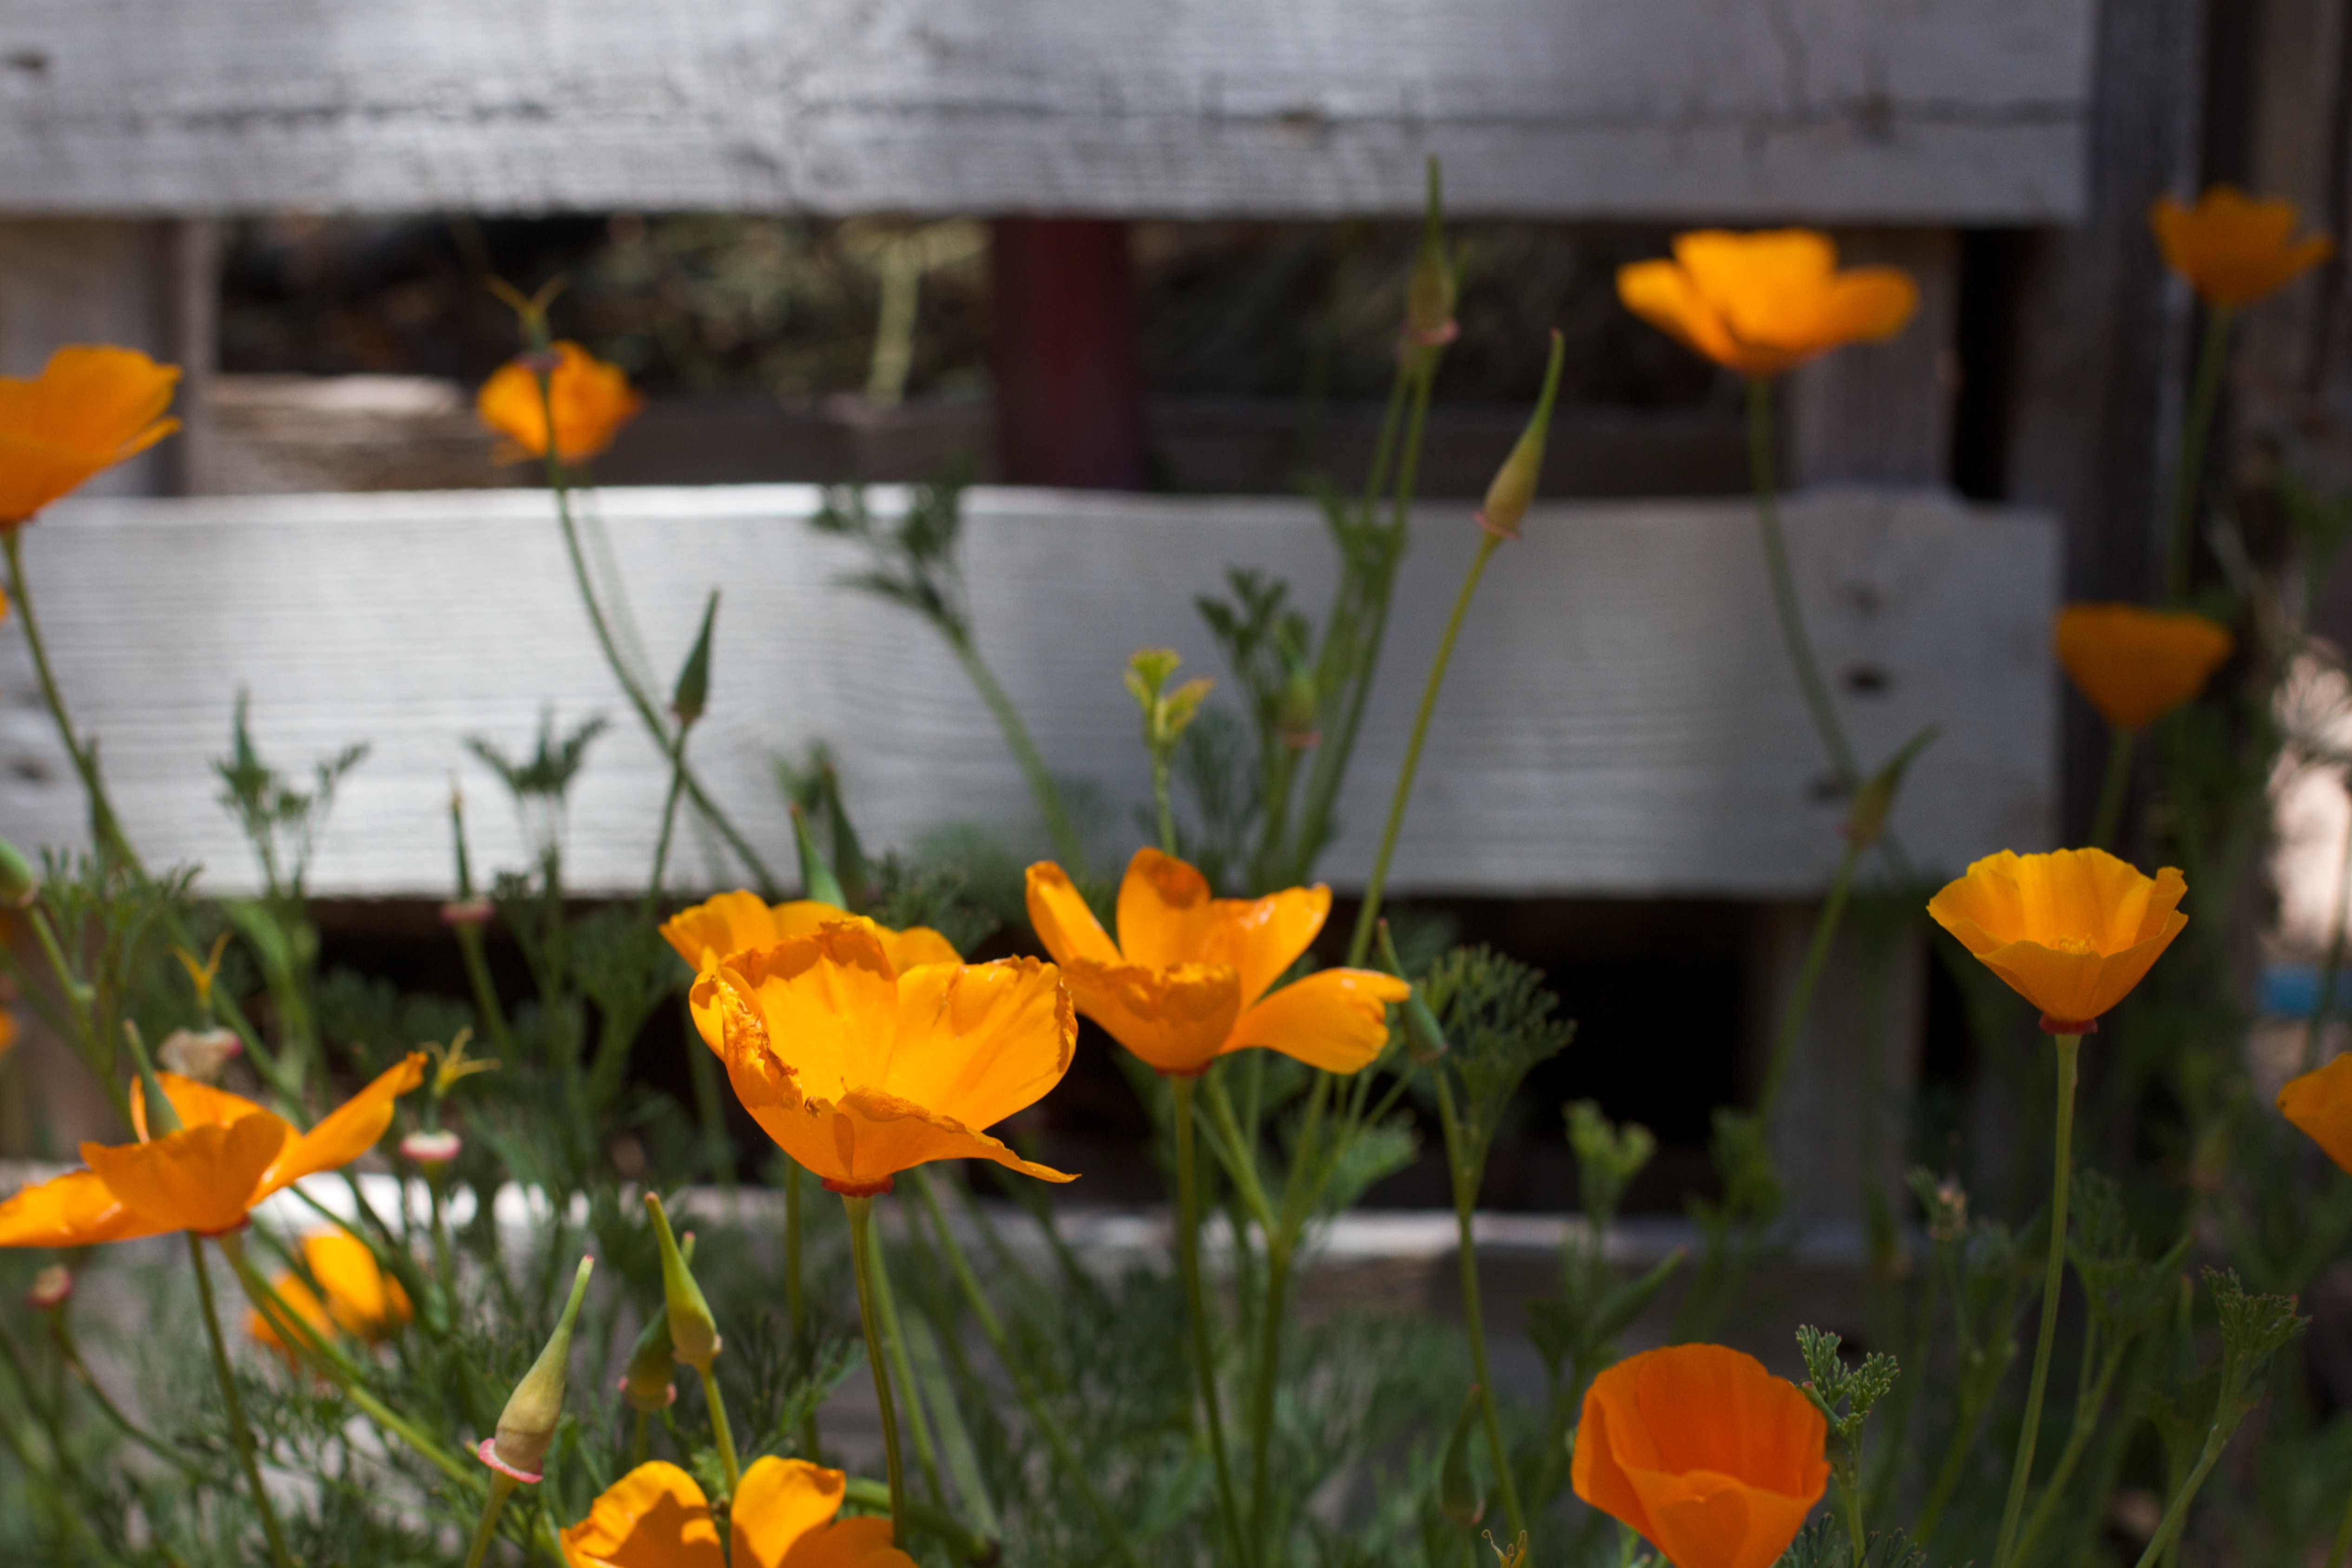
plant, flower, autumn, yellow, flora, wildflower, flowering plant, land plant